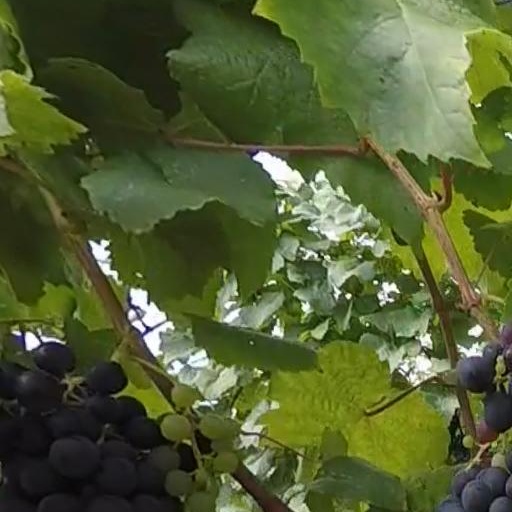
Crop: grape